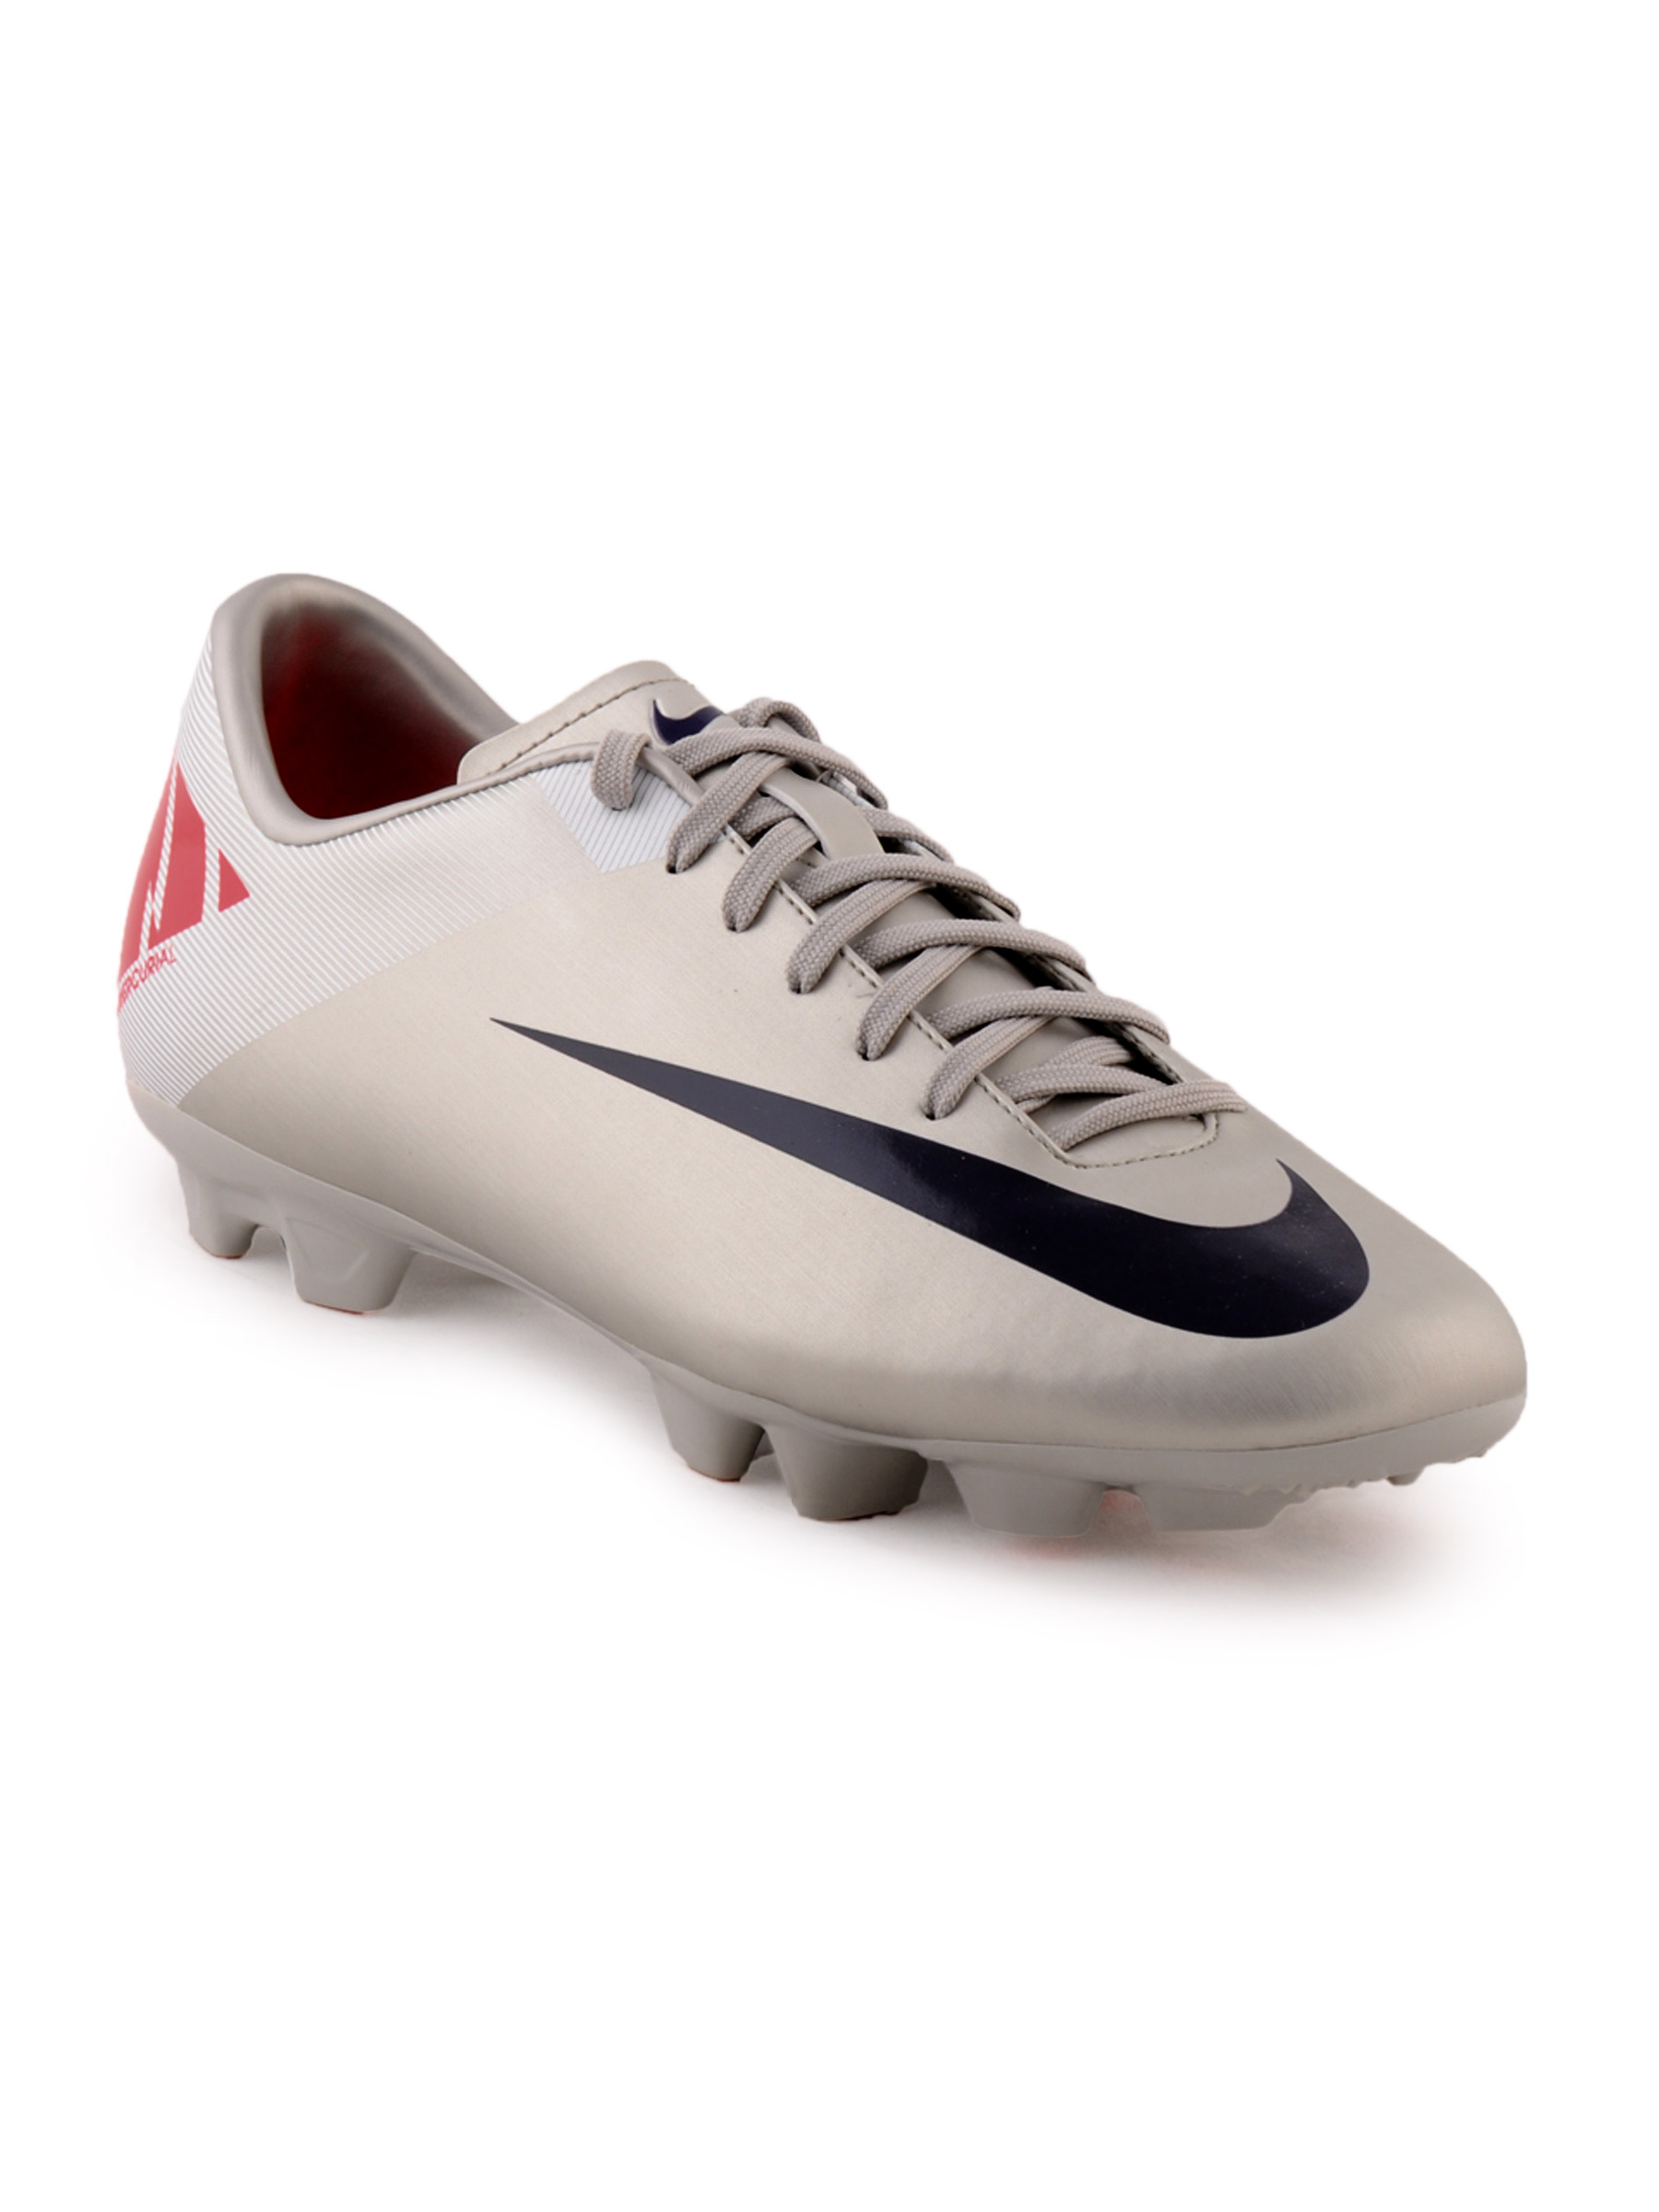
Nike Men Mercurial Victory Silver Sports Shoes
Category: Footwear / Shoes / Sports Shoes
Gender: Men
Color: Silver
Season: Fall 2011
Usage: Sports